Dozen

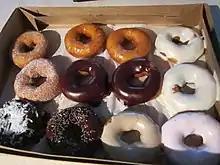
A box of a dozen doughnuts

The dozen may be one of the earliest primitive integer groupings, perhaps because there are approximately a dozen cycles of the Moon, or months, in a cycle of the Sun, or year. Twelve is convenient because it has a maximal number of divisors among the numbers up to its double, a property only true of 1, 2, 6, 12, 60, 360, and 2520.